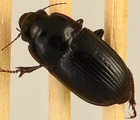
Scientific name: Euryderus grossus
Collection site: Central Plains Experimental Range NEON (CPER), plot CPER_004